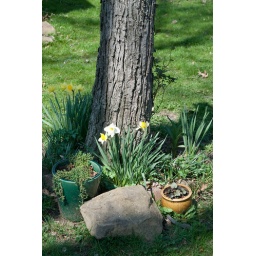
My left tree bed in the back.